Rashid al-Din Hamadani

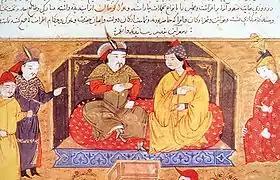
Hulagu Khan with his Eastern Christian wife, Doquz Khatun. Hulagu conquered Muslim Syria, in collaboration with Christian forces from Cilician Armenia, Georgia, and Antioch. From Rashid al-Din's work.

The work was at the time of completion, , of monumental size. Several sections have not survived or been discovered. Portions of the "Jāmiʿ al-Tawārīkh" survive in lavishly illustrated manuscripts, believed to have been produced during Rashid's lifetime and perhaps under his direct supervision at the Rab'-e Rashidi workshop.